Rosvalla Nyköping Eventcenter

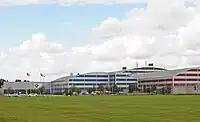

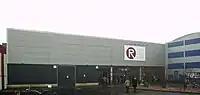

Nyköpings Arenor, Rosvalla is a sports and exhibition centre purely owned by the municipality of Nyköping and managed by Peab on behalf of Nyköping Sports and Exhibition Centre. The stadium includes indoor ice rinks, tennis courts, bowling lanes and a multi-purpose hall for sports, exhibitions and concerts. The facility, which opened in 2003, is home to the clubs; Nyköpings Hockey and Nyköpings BIS.